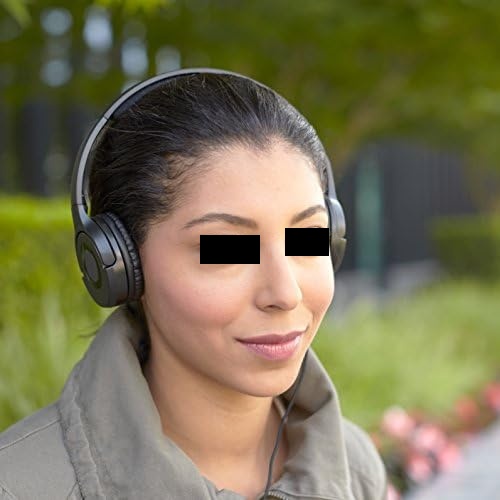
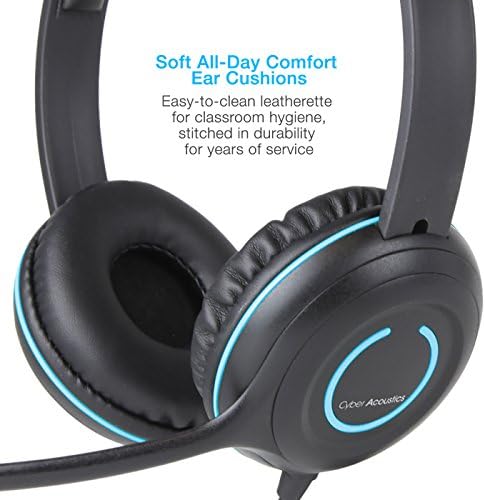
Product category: headphones
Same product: no